University of Notre Dame

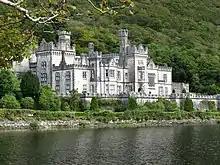
Kylemore Abbey

Because of its long athletic tradition, the university features many athletic buildings, which are concentrated in the southern and eastern sections of campus. The most prominent is Notre Dame Stadium, home of the Fighting Irish football team; it has been renovated several times and today can seat over 80,000 people. Prominent venues include the Edmund P. Joyce Center, with indoor basketball and volleyball courts, and the Compton Family Ice Arena, a two-rink facility dedicated to hockey. There are many outdoor fields, such as the Frank Eck Stadium for baseball.